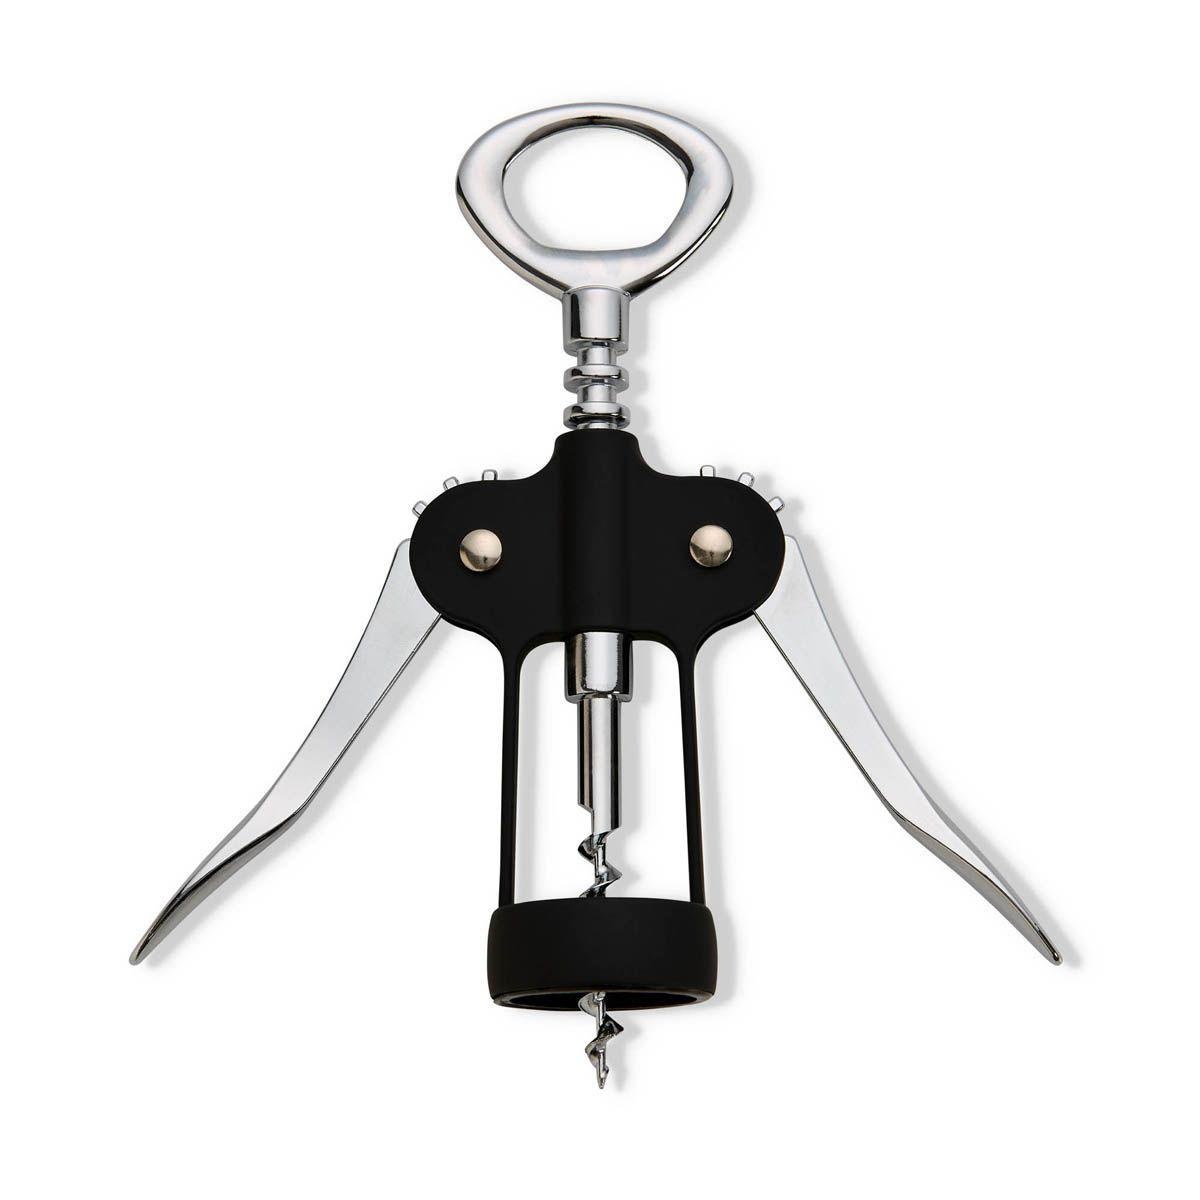
Winged Corkscrew Soft Grip
Brand: Harold Import Co, Inc
The Soft-Touch Winged Corkscrew easily extracts natural and synthetic corks without them breaking or crumbling. Made from chrome-plated zinc alloy with soft-touch coating; sturdy, durable, and built to last; compact for storage. Dual wings add leverage to remove the most stubborn corks easily; perfectly balanced for comfortable use; soft-touch finish adds a non-slip grip. Built-in bottle opener in the handle uncaps soda and beer bottles in a snap. Works with any bottle and cork size; wipe with a clean, damp cloth. Measures 7.5 x 3 x 1.6-inches
Category: Home & Garden > Kitchen & Dining > Barware > Corkscrews > Winged Corkscrews